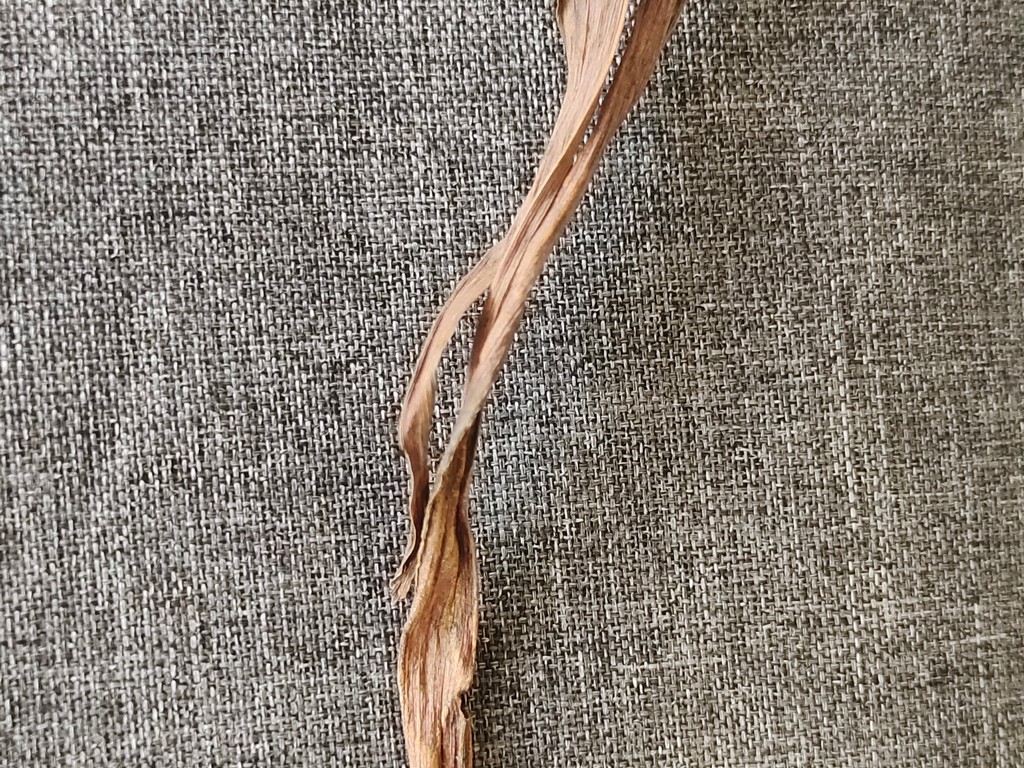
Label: Dried